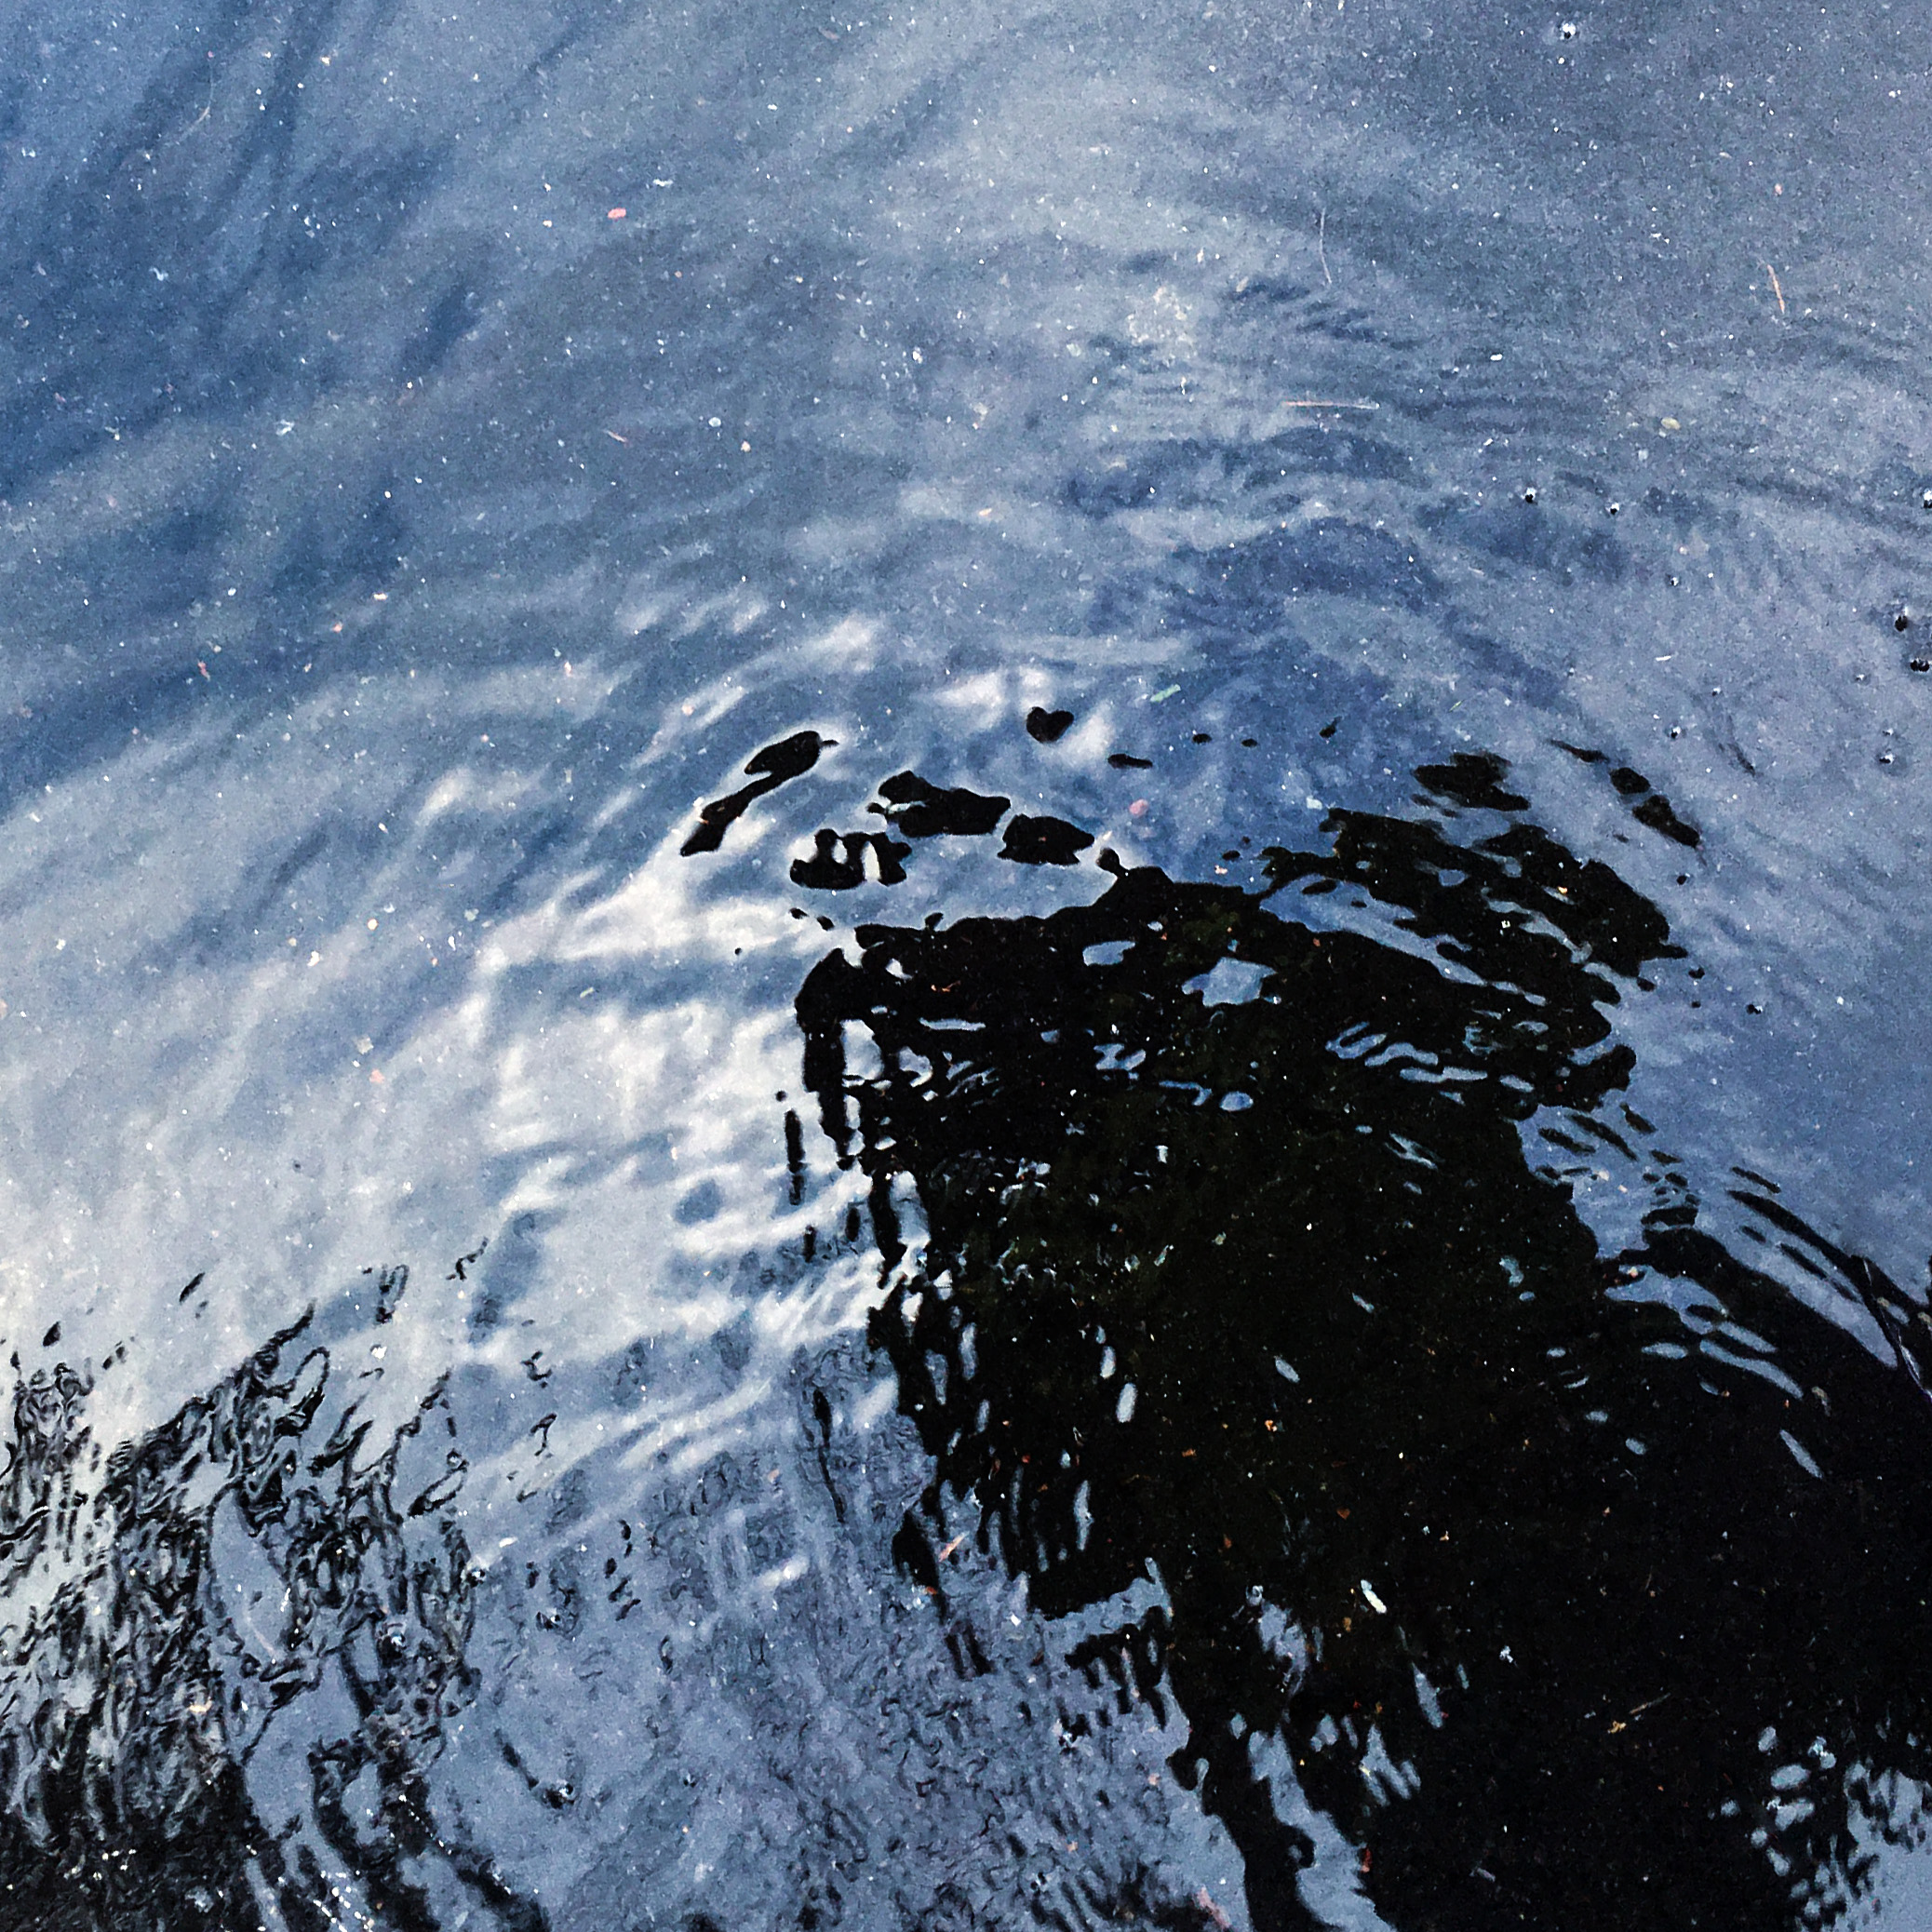
water, snow, winter, bird, wave, ice, reflection, puddle, weather, 2016, waves, 366, squareformat, existentialism, interference, existence, wavepropagation, perching bird